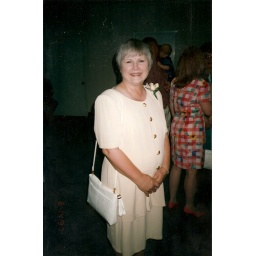
Nancy in white dress